Tiberius Gracchus

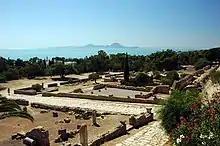
Ruins of Carthage in modern-day Tunisia. Tiberius served as an officer in the army under Scipio Aemilianus that razed the city during the Third Punic War.

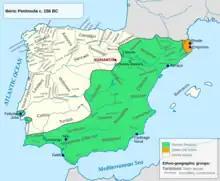
Rome expanded into Spain and came into conflict with Numantia in the middle of the 2nd century BC.

Tiberius began his military career in 147 BC, serving as a legate or military tribune under his brother-in-law, Scipio Aemilianus during his campaign to take Carthage during the Third Punic War. According to Plutarch, Tiberius – along with Gaius Fannius – was among the first to scale Carthage's walls. He served through to the next year. Some time in his youth, perhaps before his Numantine campaign, he was co-opted into the augural college.